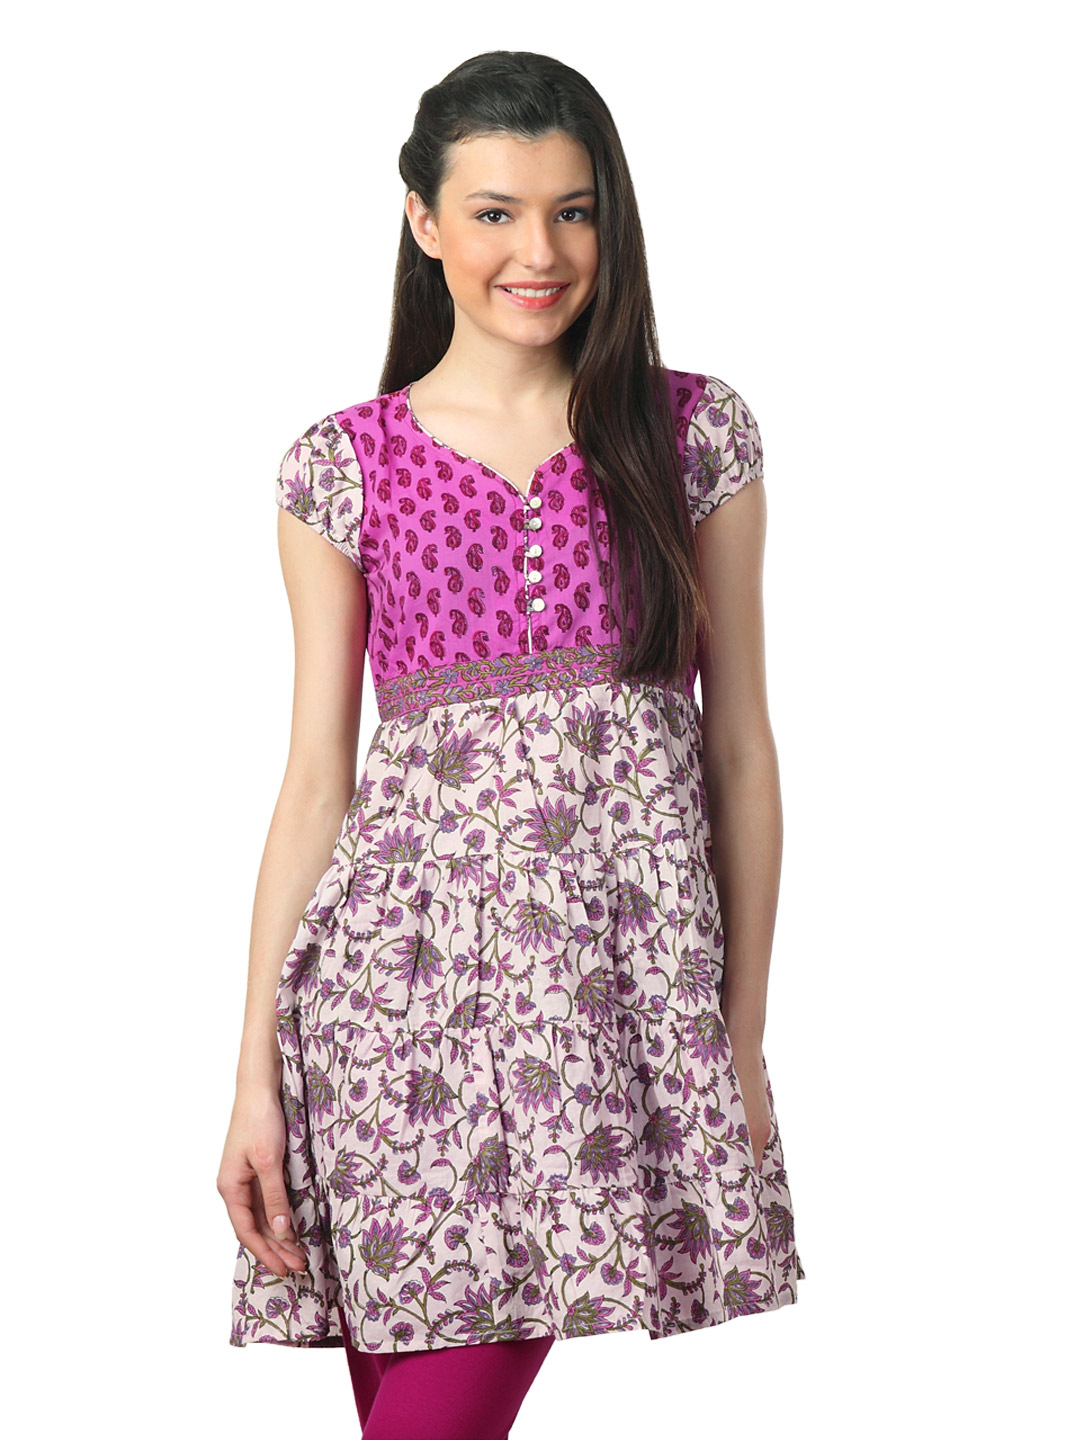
Mother Earth Women Pink Kurta
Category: Apparel / Topwear / Kurtas
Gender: Women
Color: Pink
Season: Summer 2012
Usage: Ethnic